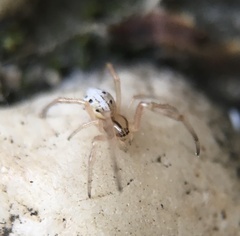
Species: Lactrodectus_hesperus